Port Jervis, New York

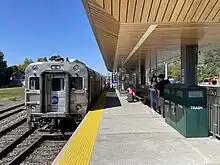
Port Jervis station, which serves as the terminus of Metro-North Railroad's Port Jervis Line

In the city, the age distribution of the population shows 27.8% under the age of 18, 8.4% from 18 to 24, 28.3% from 25 to 44, 20.3% from 45 to 64, and 15.2% who were 65 years of age or older. The median age was 36 years. For every 100 females, there were 91.4 males. For every 100 females age 18 and over, there were 86.0 males.